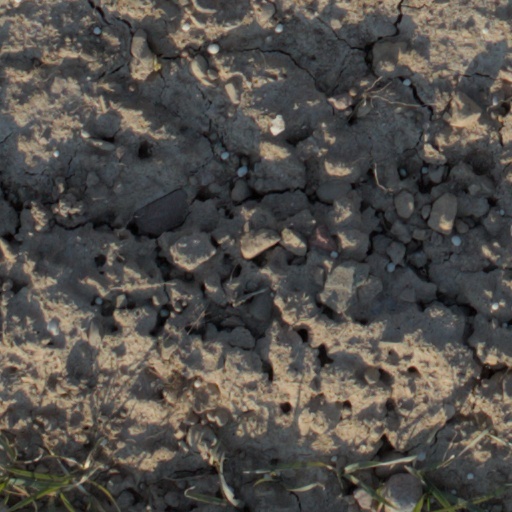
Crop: wheat